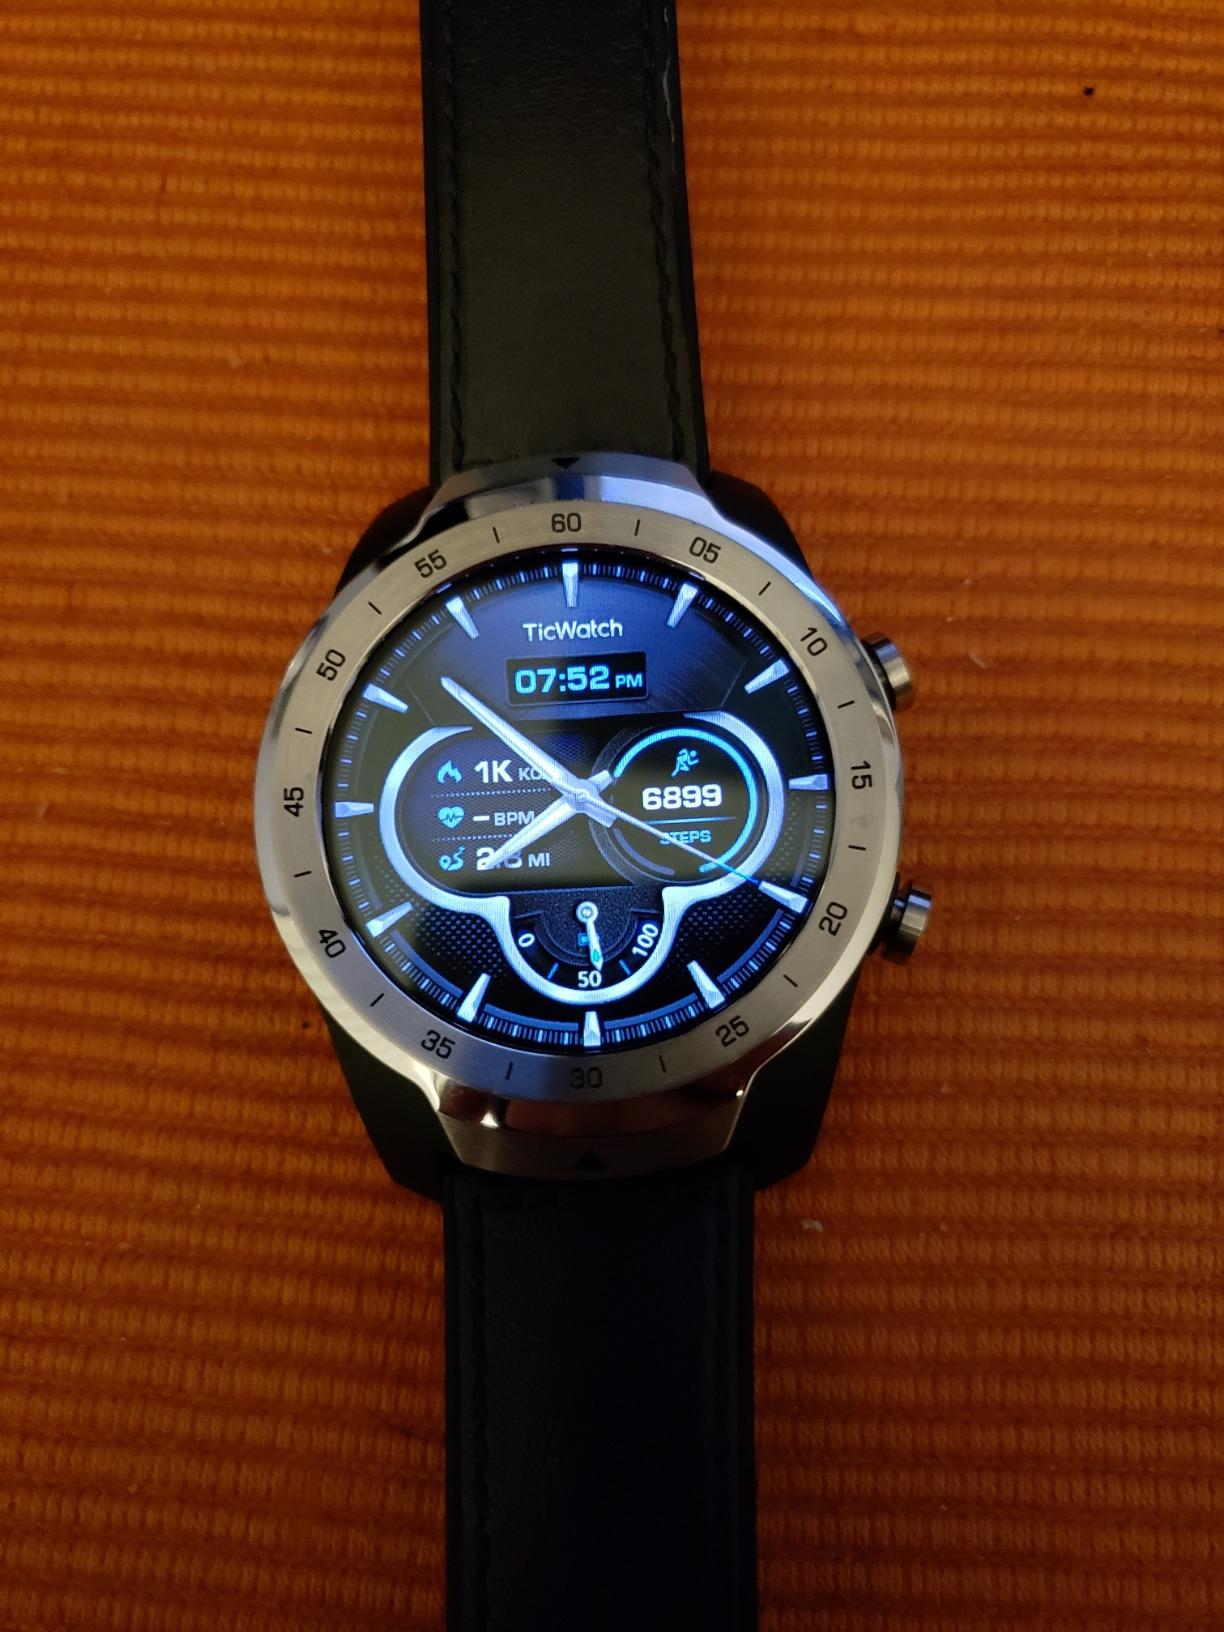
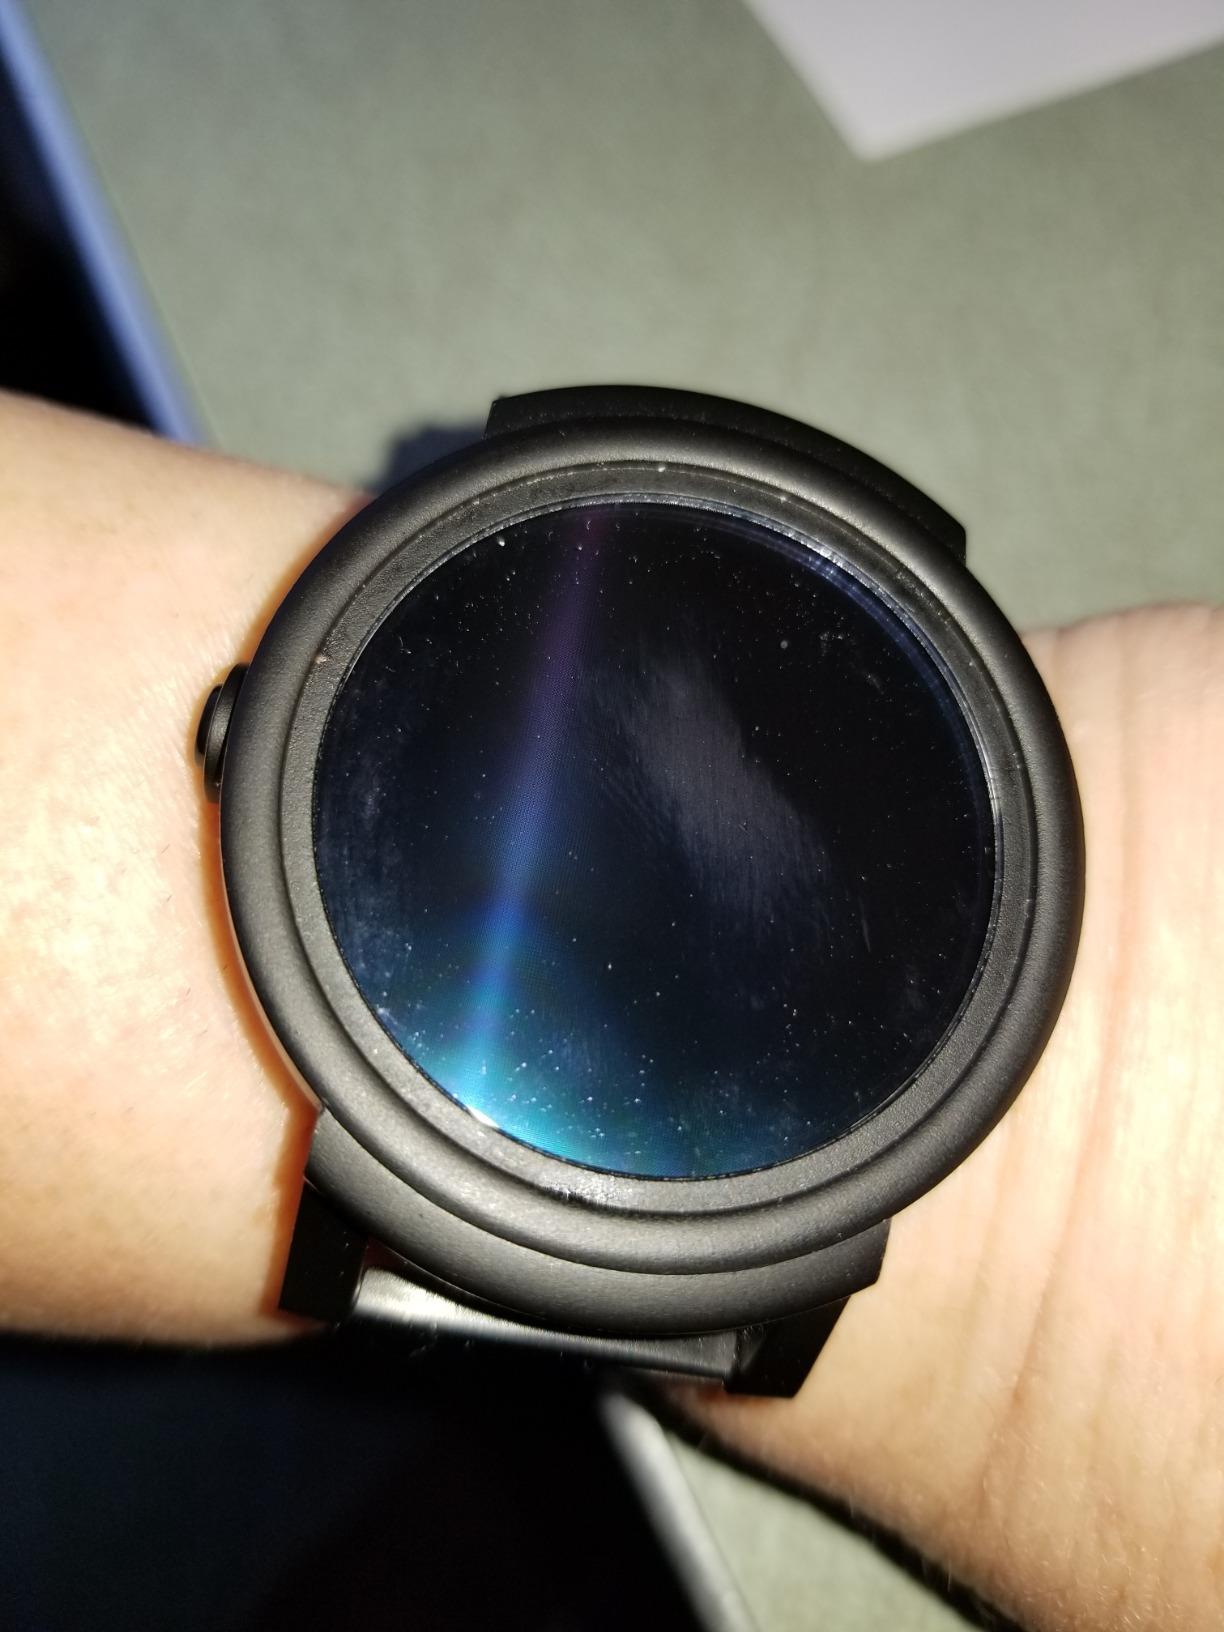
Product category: smartwatch
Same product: no